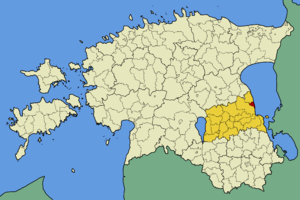
La commune de Peipsiääre est une municipalité rurale de la région de Tartu en Estonie. Elle s'étend sur une superficie de 30,95 km².